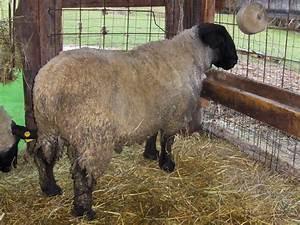
sheep